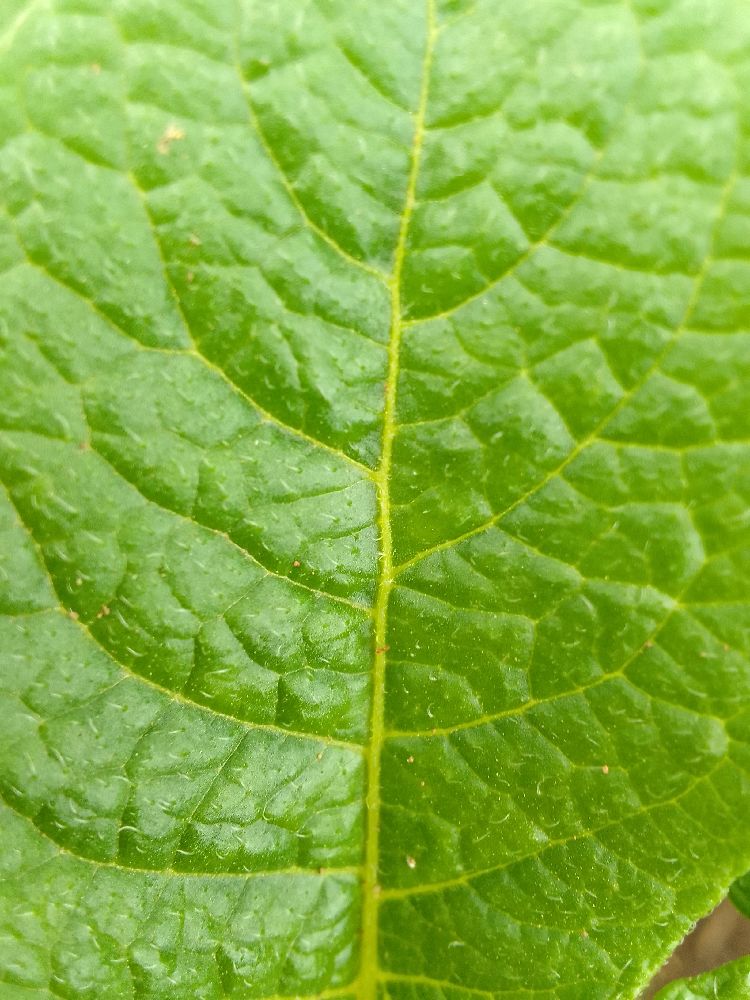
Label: Healthy